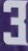
Number: 3